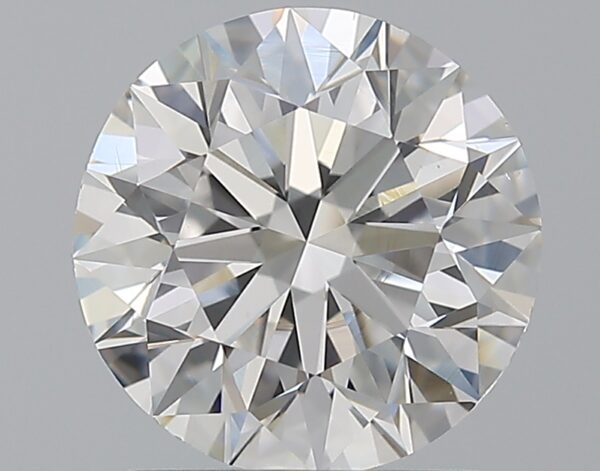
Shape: round
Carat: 1.7
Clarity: VS2
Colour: D
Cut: EX
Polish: EX
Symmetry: EX
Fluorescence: ST
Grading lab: GIA
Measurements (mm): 7.55 x 7.6 x 4.79